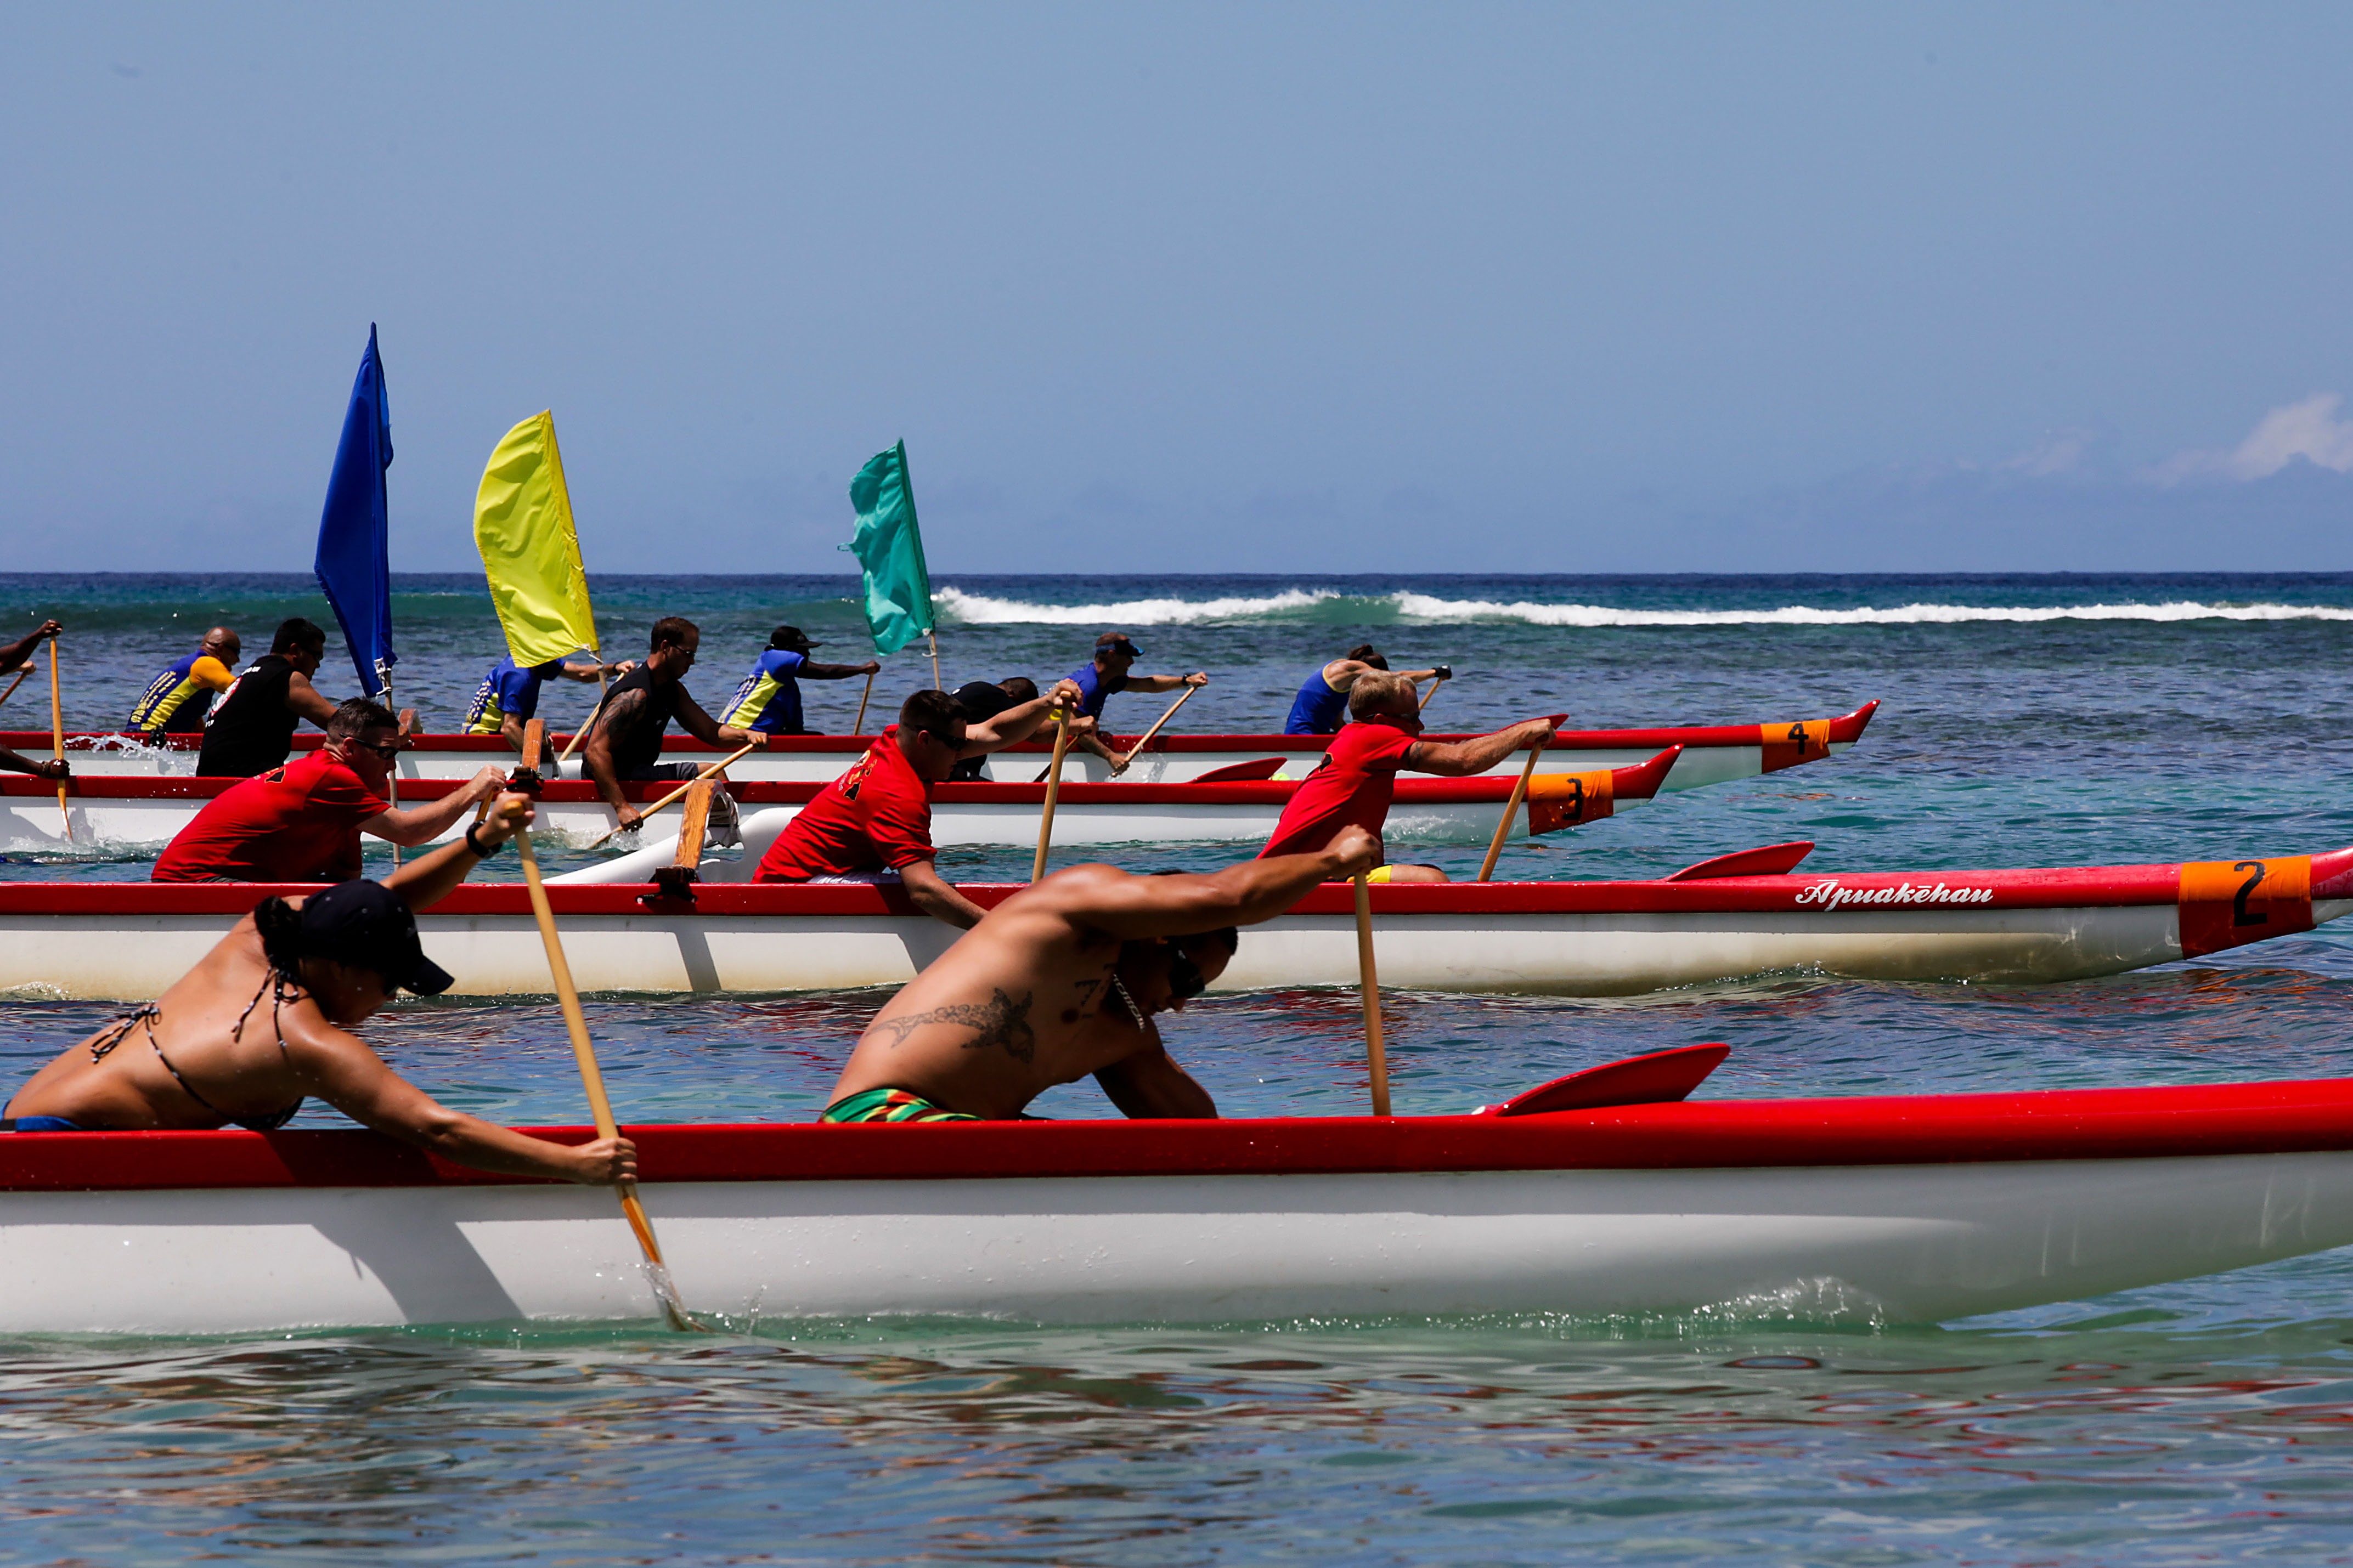
sea, water, nature, ocean, sky, boat, canoe, recreation, paddle, vehicle, tropical, exercise, hawaii, kayak, sports equipment, competition, outside, men, women, sports, boating, racing, kayaking, canoes, watercraft, honolulu, rowing, tropics, canoeing, water sport, sea kayak, outdoor recreation, watercraft rowing, canoe sprint